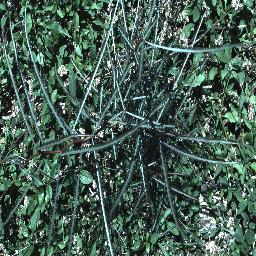
Label: parkinsonia